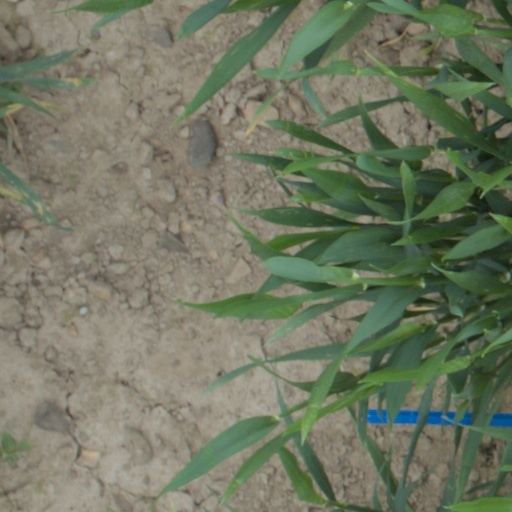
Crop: wheat